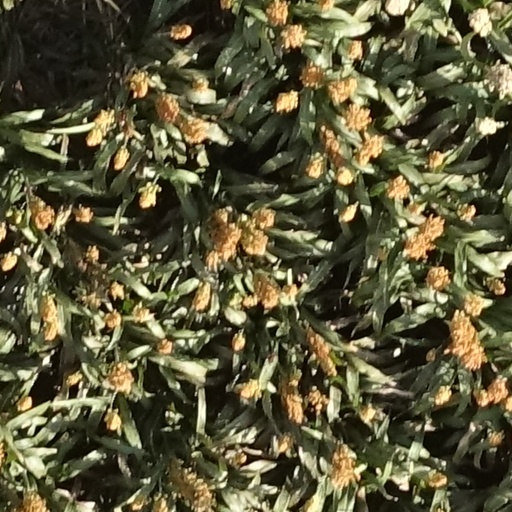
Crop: sorghum